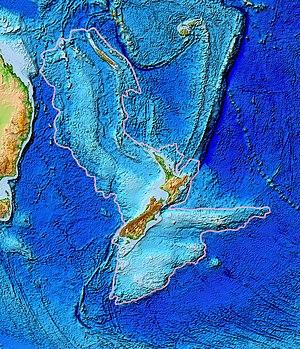
Le plateau de Campbell est un vaste plateau sous-marin de l'océan Pacifique Sud situé au Sud-Est de la Nouvelle-Zélande et faisant partie du continent quasi immergé de Zealandia.